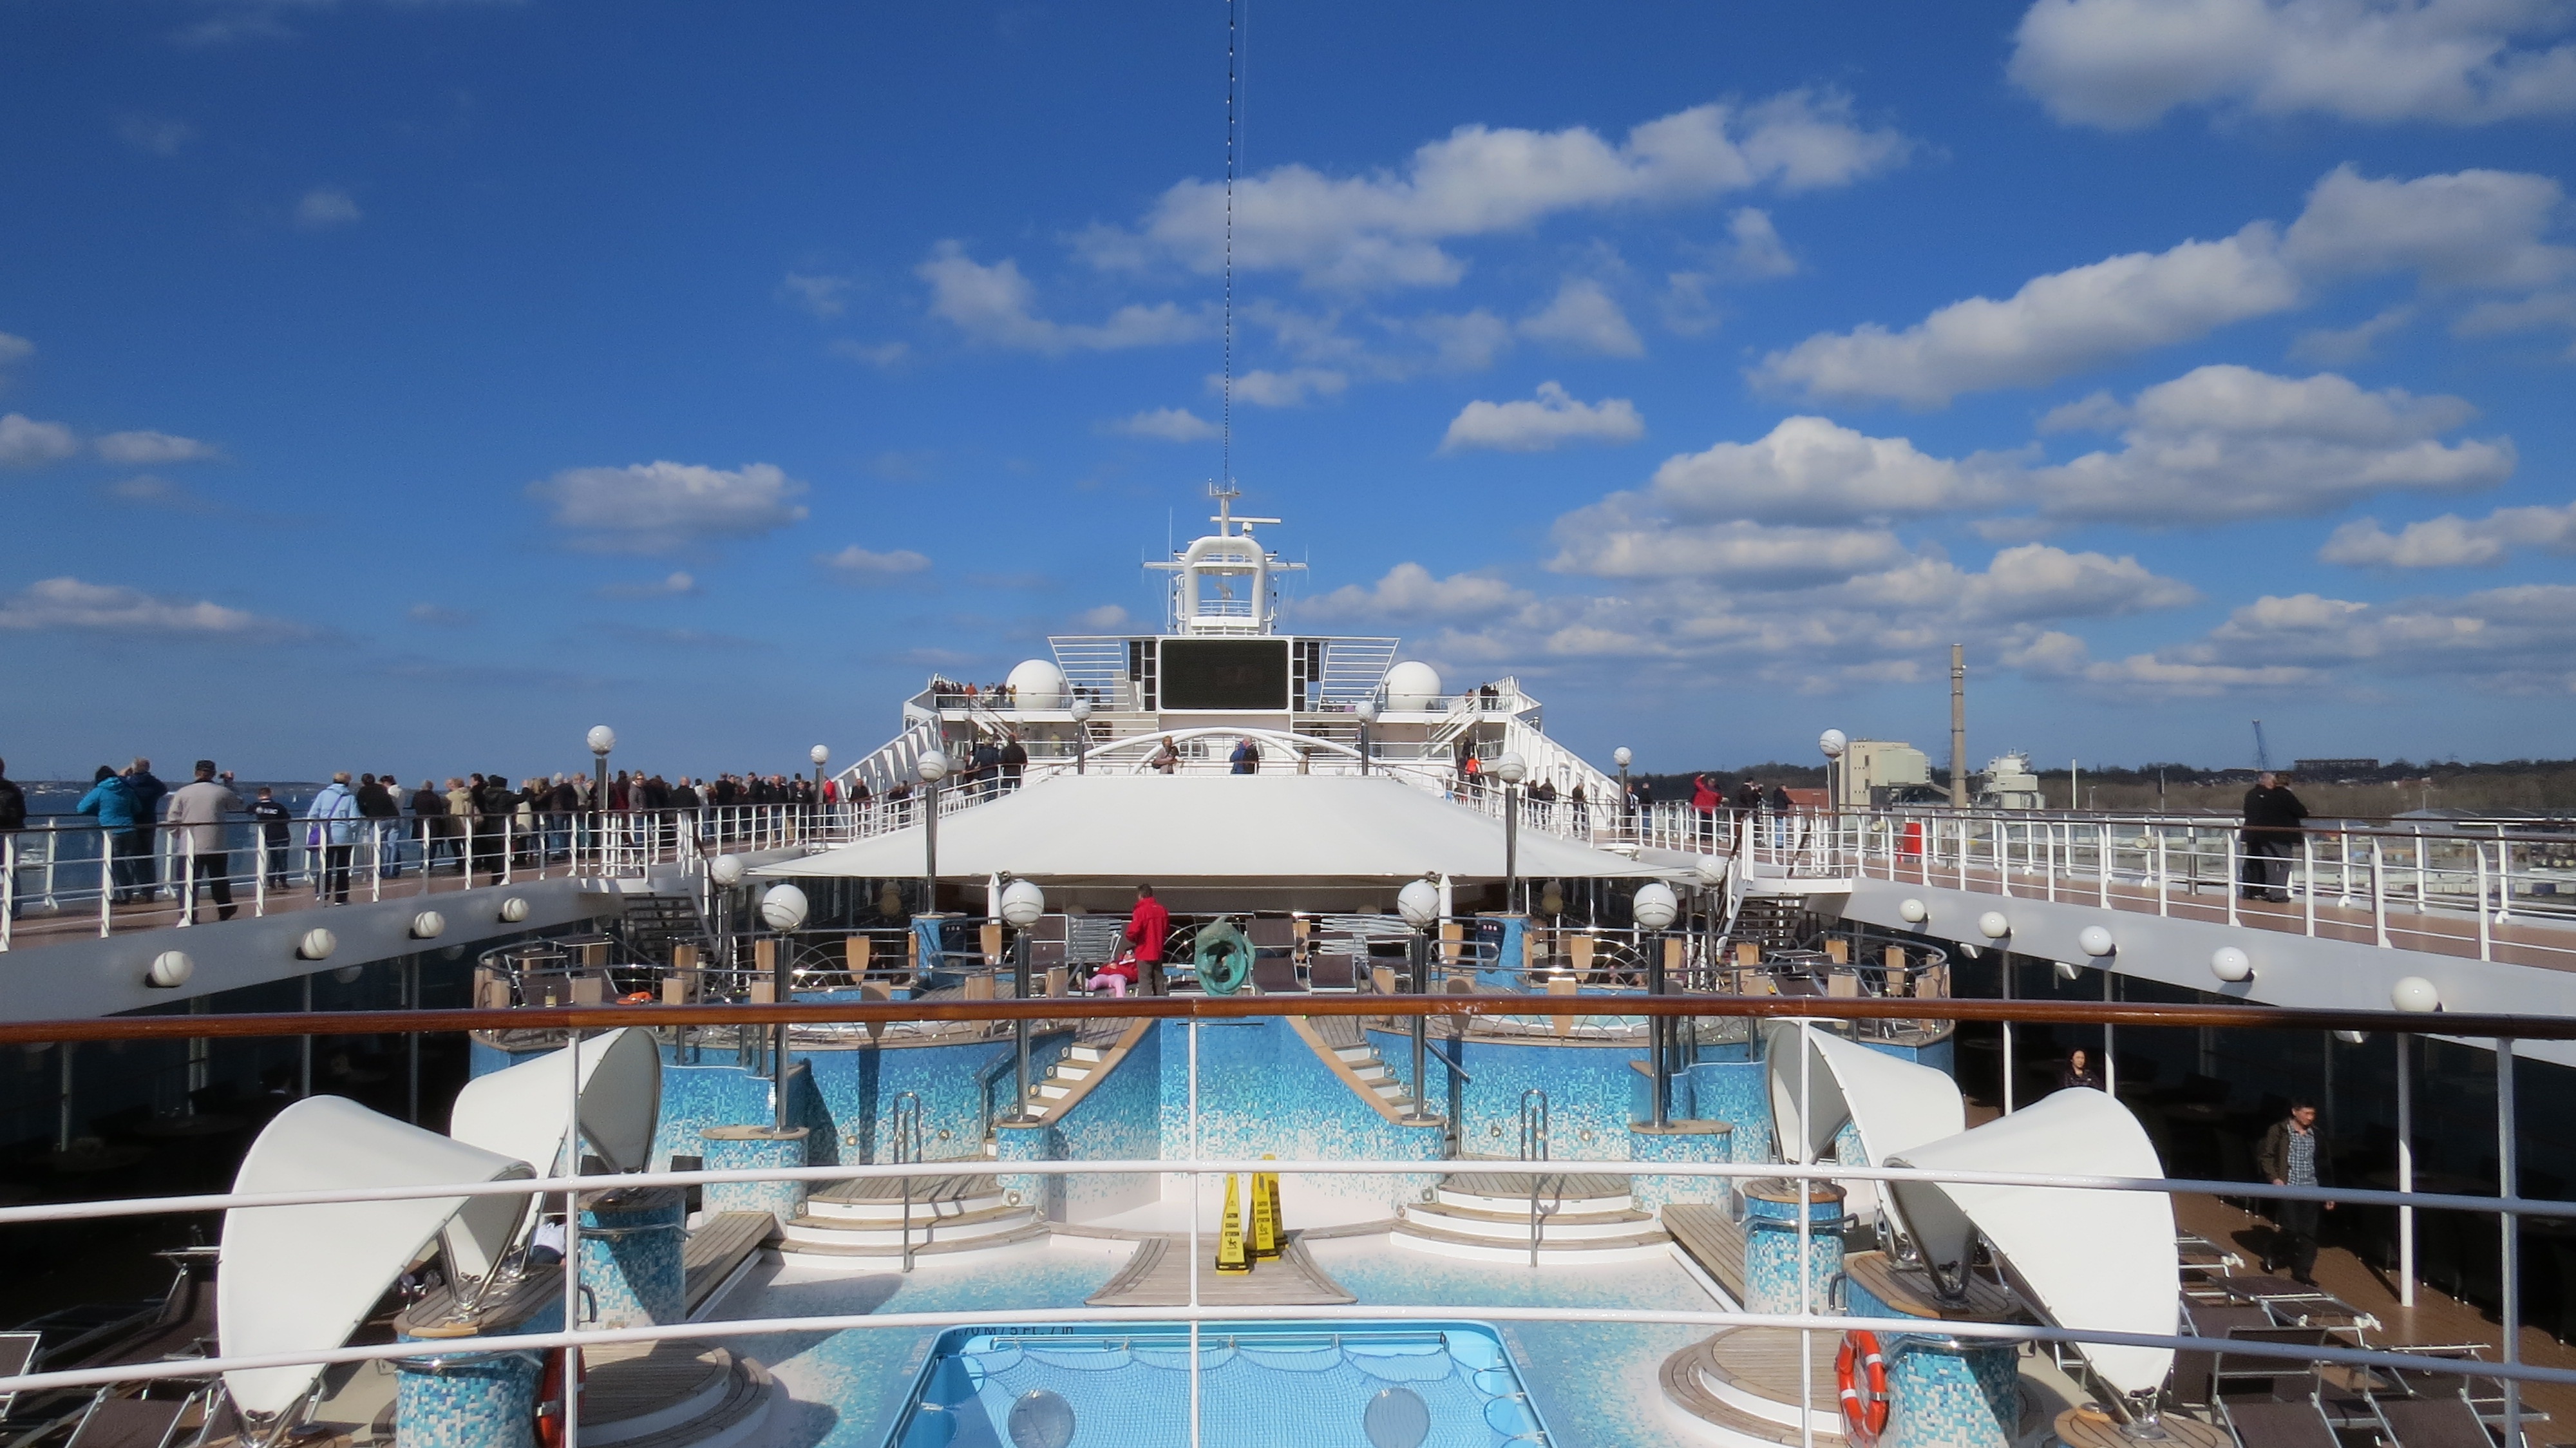
sea, dock, boat, ship, vacation, vehicle, yacht, harbor, marina, port, cruise, ferry, caribbean, watercraft, cruise ship, cuxhaven, passenger ship